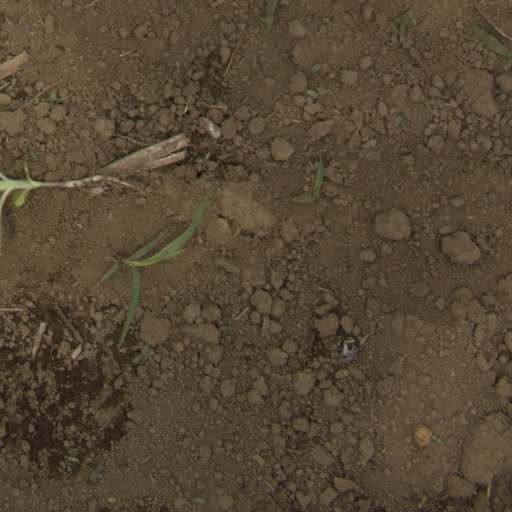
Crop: Jerusalem artichoke